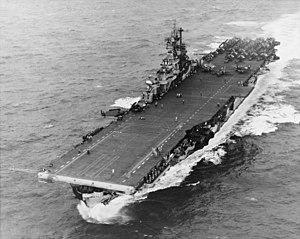
Les National Historic Landmarks de New York sont les sites historiques d'intérêt national de la ville de New York aux États-Unis.
Créés peu après l'invention de l'aviation militaire pendant la Première Guerre mondiale, les porte-avions ont d'abord été considérés comme des bâtiments auxiliaires et n'ont joué un rôle majeur dans la guerre navale qu'à partir de la Seconde Guerre mondiale. Il a fallu l'attaque de Pearl Harbor de décembre 1941 pour démontrer la supériorité de l'aviation embarquée sur la grosse artillerie des navires de ligne, grâce à sa portée incomparablement plus grande pour une force de frappe équivalente. La bataille de la mer de Corail, en mai 1942, est le premier affrontement uniquement aéronaval de l'histoire, dans lequel les forces navales japonaises et américaines s'affrontèrent par avions interposés sans jamais être à portée de canon. En 1944-45, les plus grands cuirassés japonais jamais construits coulent sous les attaques de l'aviation embarquée américaine.
L’USS Intrepid (CV-11) est un porte-avions de classe Essex de l’United States Navy. Il fut mis en service le 16 août 1943 et il est le quatrième navire de l’US Navy à porter ce nom. Il participa à la Seconde Guerre mondiale dans le théâtre du Pacifique, ainsi qu'à la guerre du Viêt Nam. En outre, il fut navire récupérateur pour les missions spatiales des programmes Mercury et Gemini de la NASA.